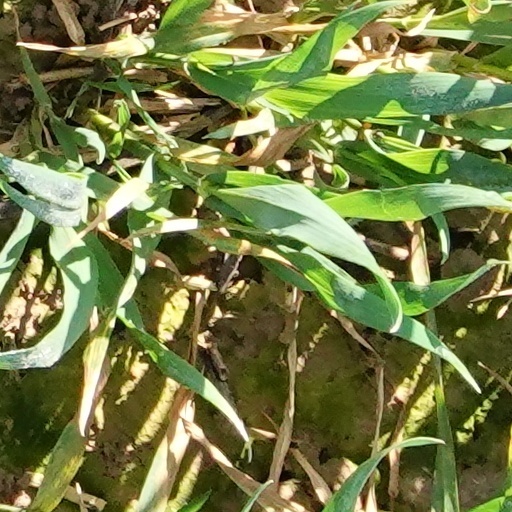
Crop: wheat